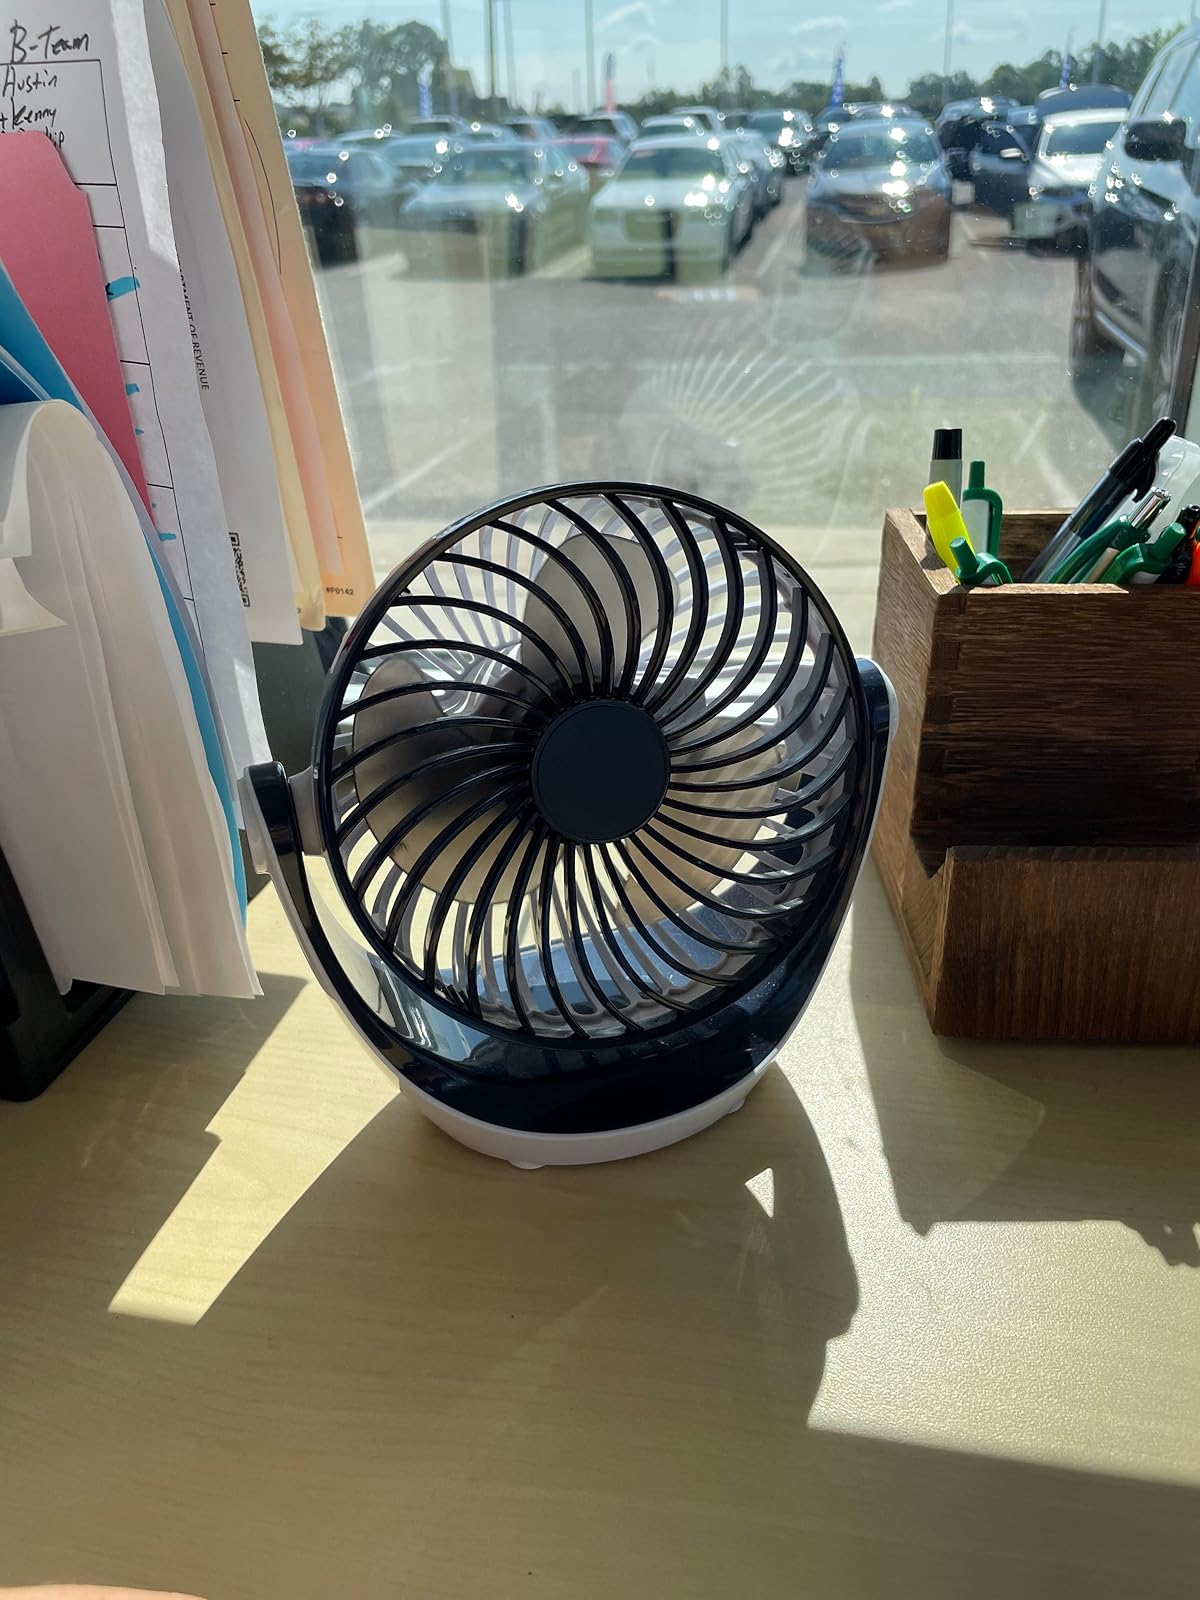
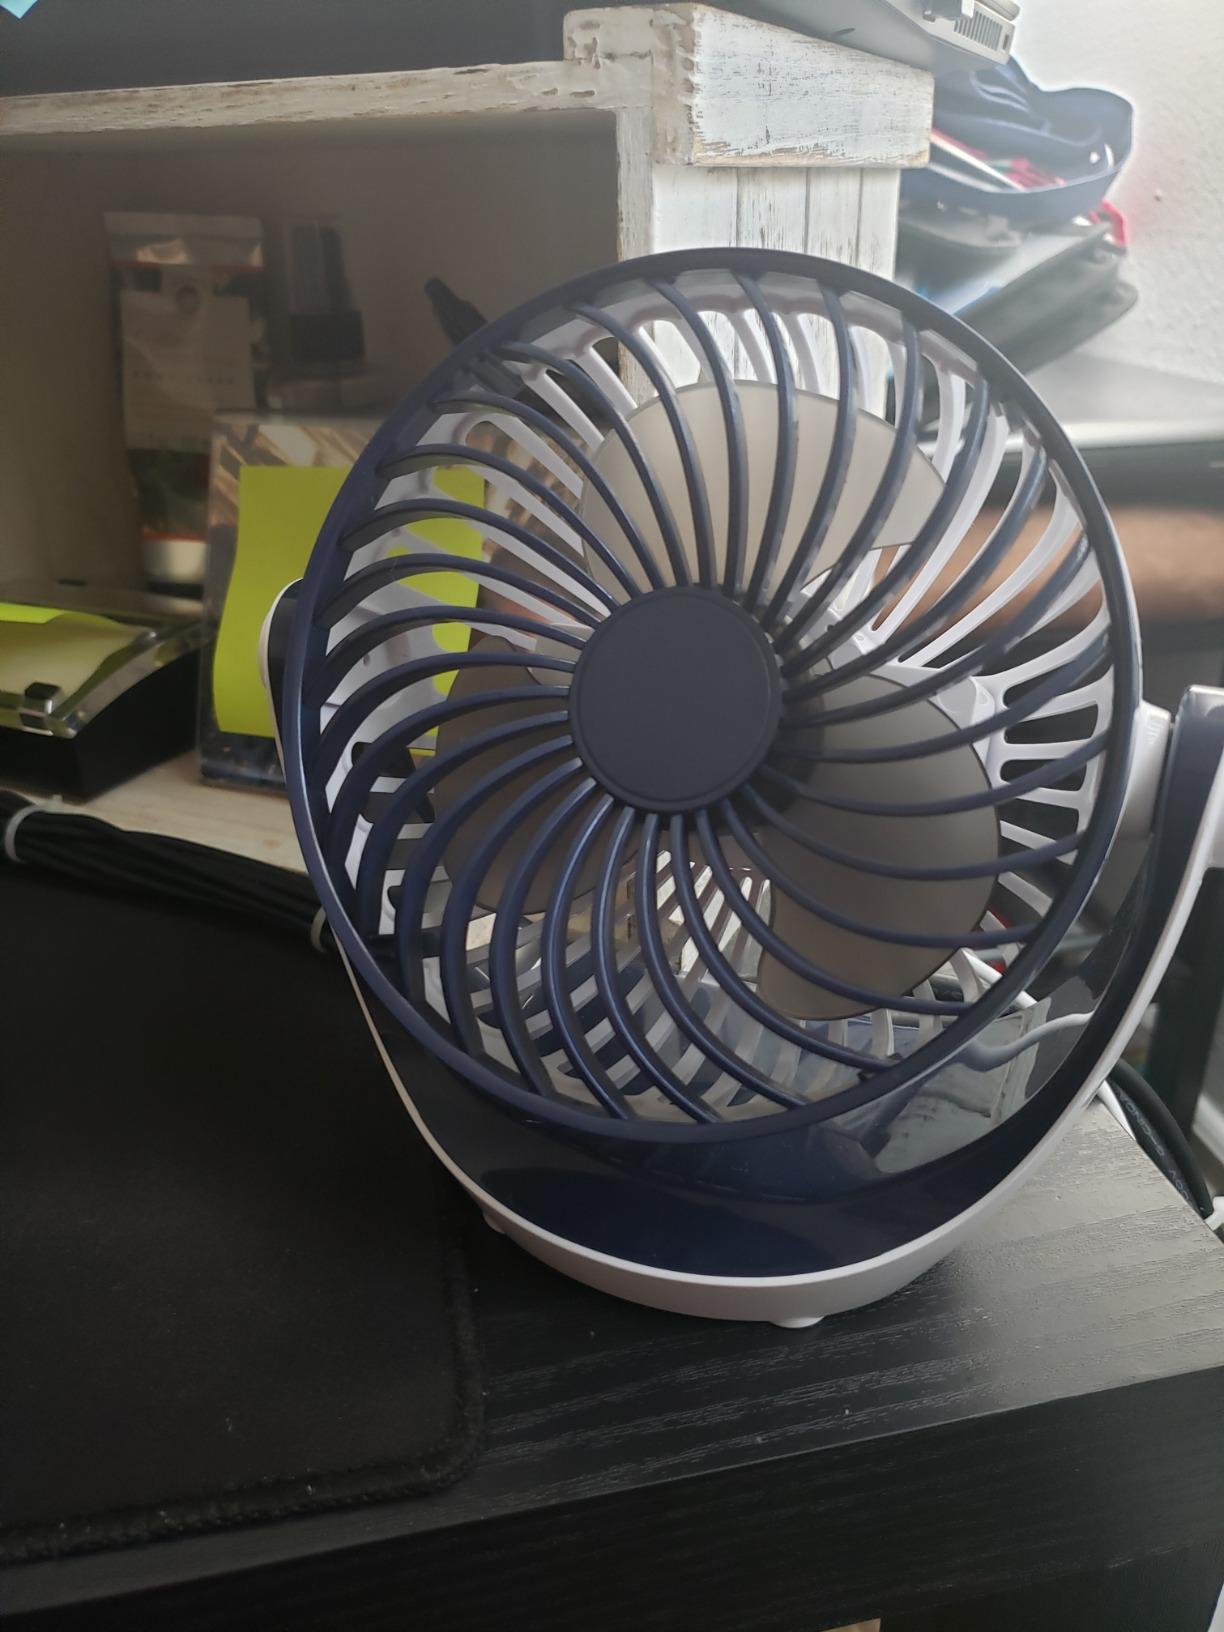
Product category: fan
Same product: yes